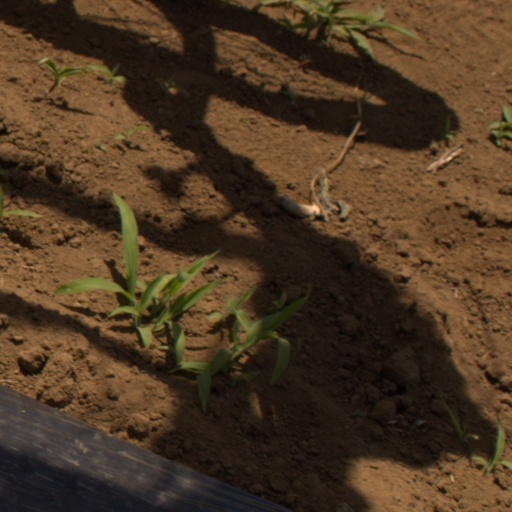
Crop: Jerusalem artichoke